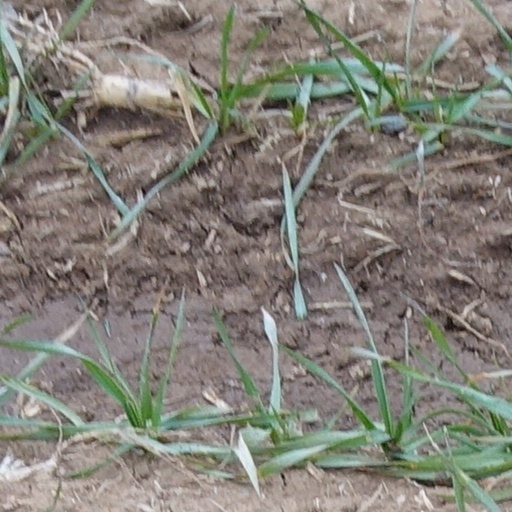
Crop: wheat